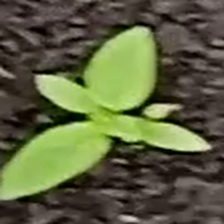
Weed species: Moti_dudhi(Euphorbia_geneculata_L)